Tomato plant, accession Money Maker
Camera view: horizontal (90 deg, fisheye); turntable rotation: 270 degrees
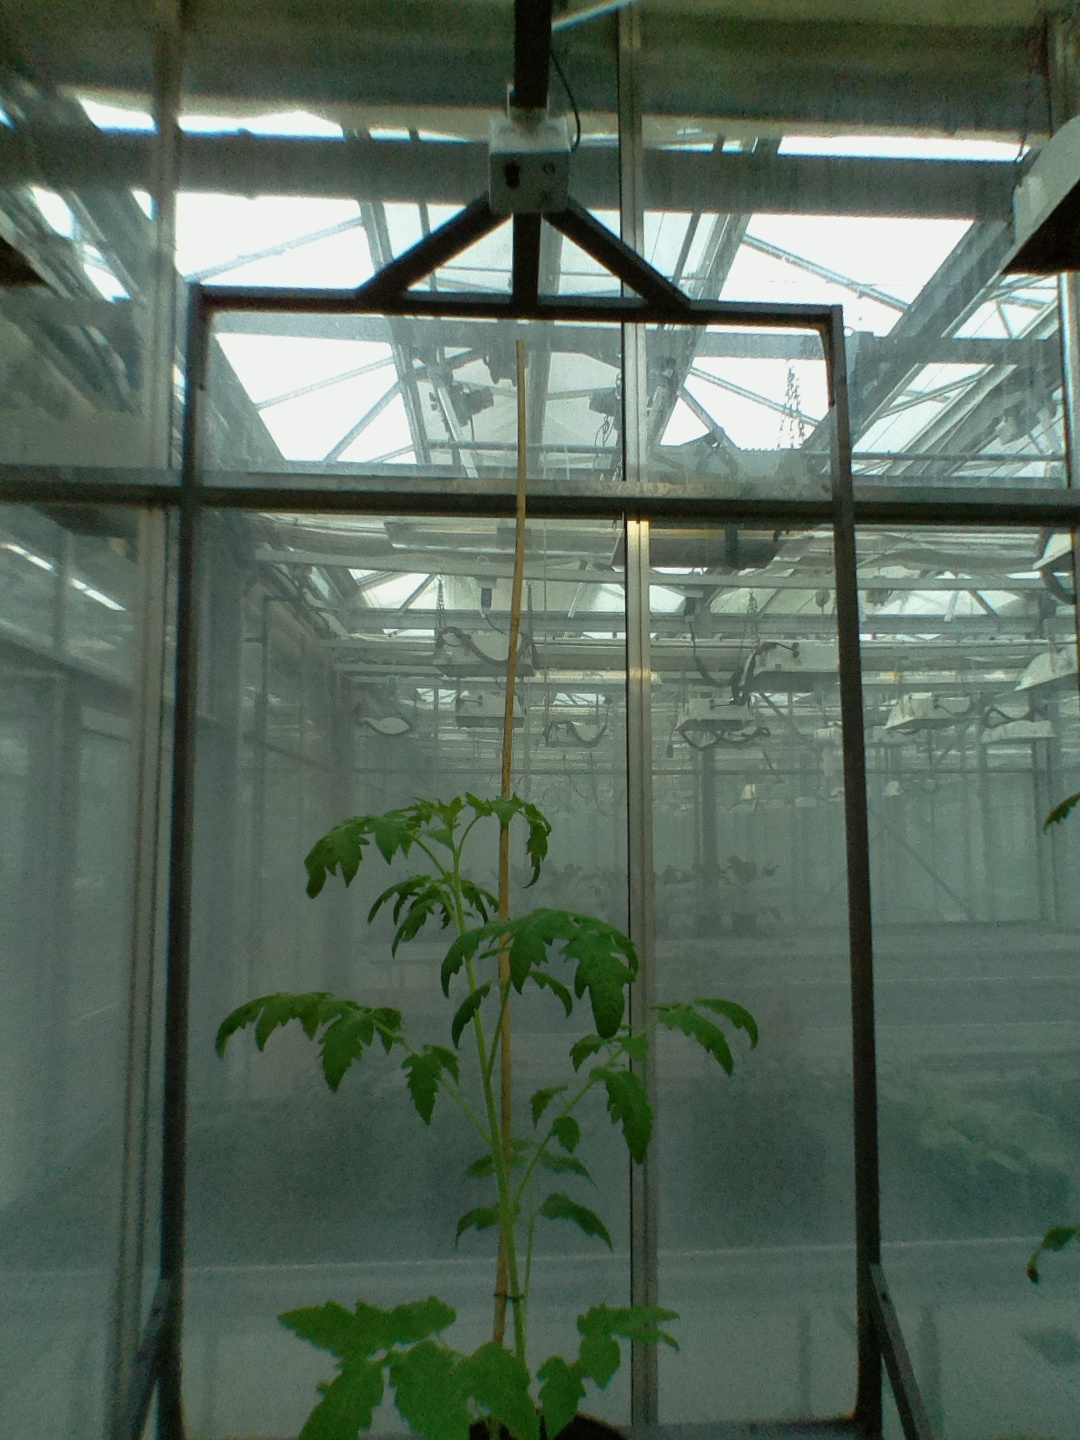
BBCH growth stage 14: 8 of true leaves visible